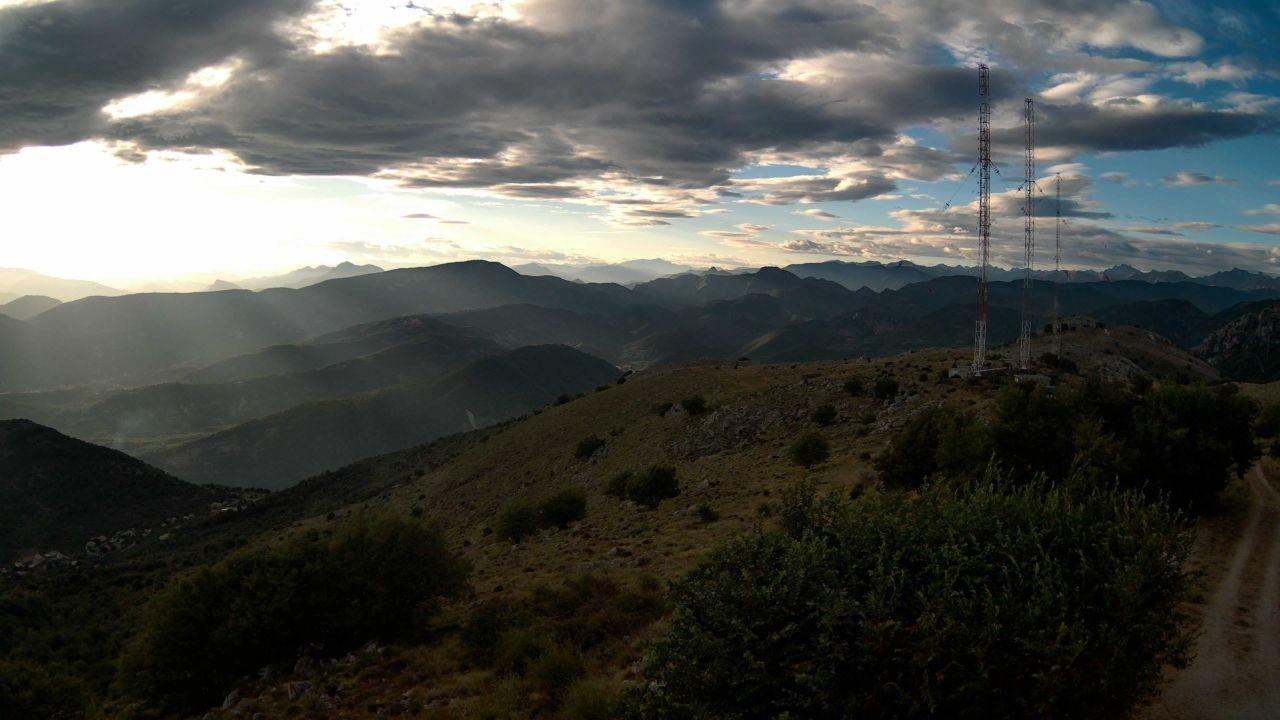
Fire: no
Smoke: yes